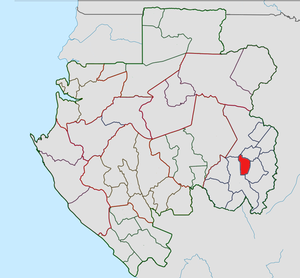
Lékabi-Léwolo est un département gabonais de la province du Haut-Ogooué, situé à 55 km de Franceville. Sa préfecture est Ngouoni. Les villages d'Ondili, Eyouga, Assiami, Okoumbi, Oyou, Omoye et Okangoville s'y situent.